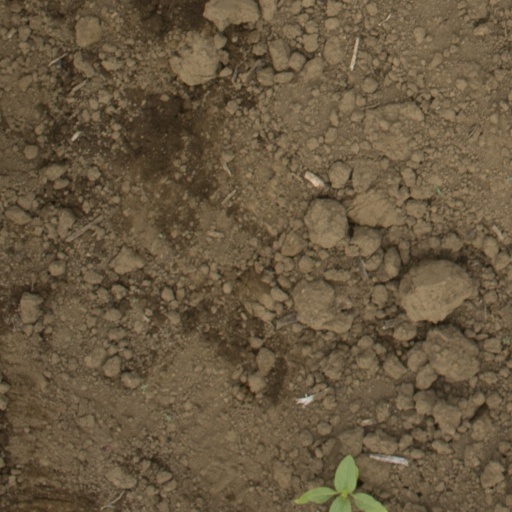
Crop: Jerusalem artichoke